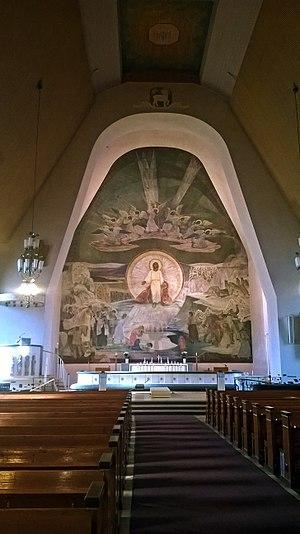
L'église de Rovaniemi est une église en pierre située à Rovaniemi en Finlande.